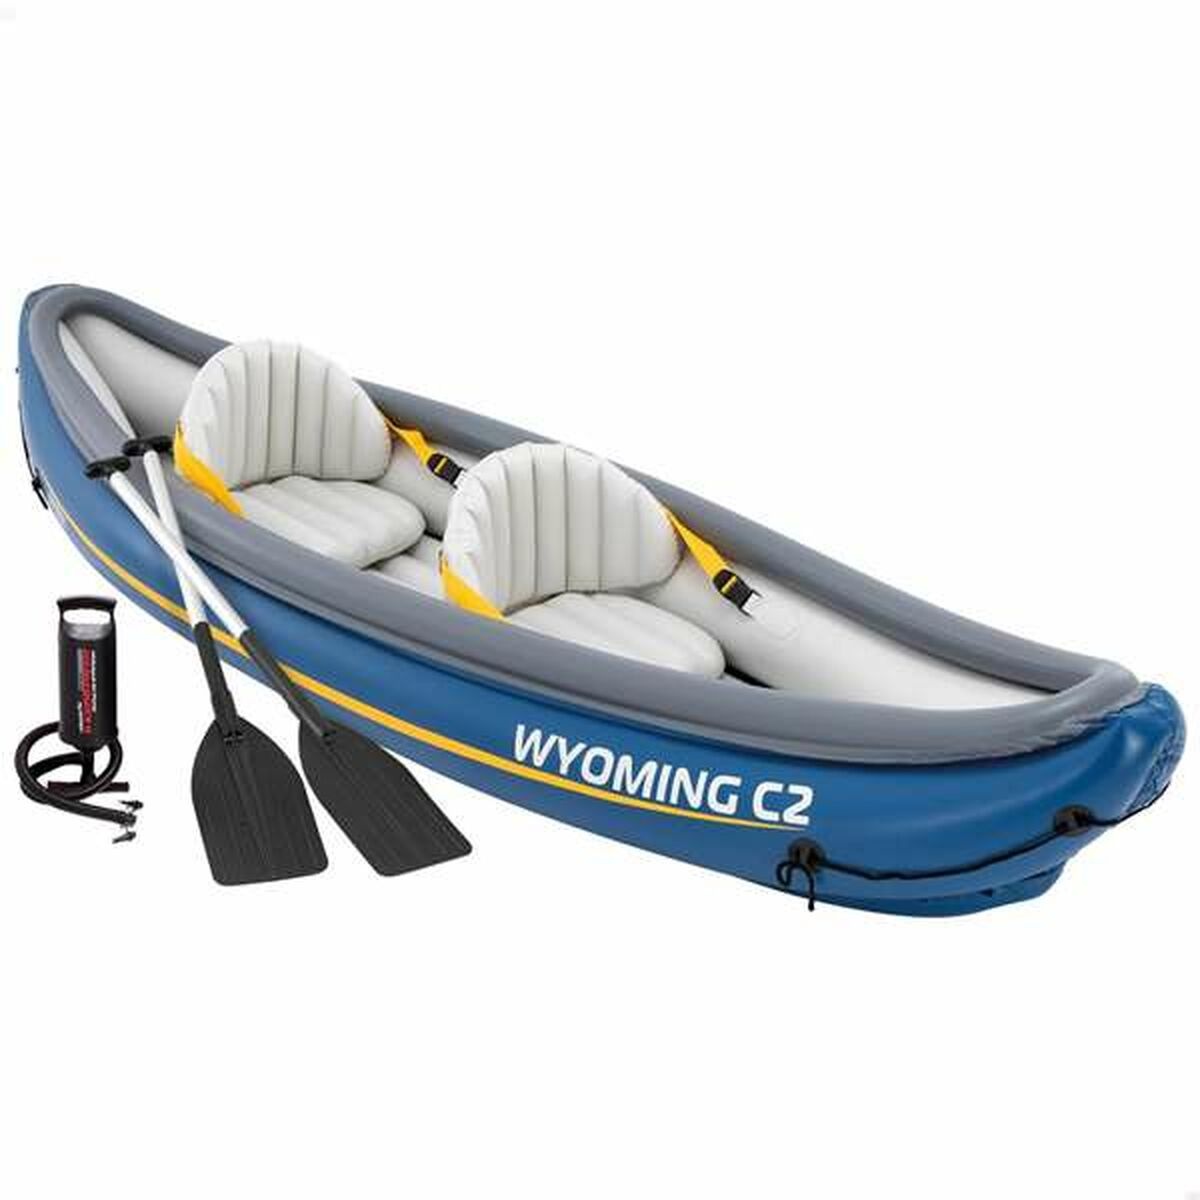
Oppblåsbar kano Intex
Hold deg i form og oppdag seksjonens siste nye nyheter for å utføre sport med de beste garantiene! Kjøp Oppblåsbar kano Intex til den beste prisen og nyt et sunt liv! Materialer: PVC Aluminium Inkluderer: Bæreveske Årer Bombe Mål: ca.: 307 x 89 x 53 cm 307 x 53 x 89 cm Kapasitet: 2 personer Type: Oppblåsbar kano Produkt med plugg: Nei Farge: Blå General Product Safety Regulations information: INTEX TRADING B.V. ETTENSEWEG 46, 4706 PB ROOSENDAAL 03440 - Ibi +34965551158 compliance-iberia@intexcorp.es https://www.intex.eu/
Brand: Intex
Category: Sporting Goods > Outdoor Recreation > Boating & Water Sports > Boating & Rafting > Canoes > Touring Canoes